Marie Thérèse Louise of Savoy, Princesse de Lamballe

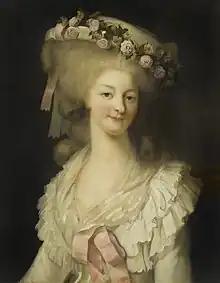
"Portrait of Madame de Lamballe", by Louis-Édouard Rioult (c. 1790–1855)

In 1775, however, Marie Thérèse was gradually replaced in her position as favourite by Yolande de Polastron, the Duchesse de Polignac. The outgoing and social Yolande referred to the reserved Marie Thérèse as a boor, while Marie Thérèse herself disliked the bad influence she regarded Yolande to have over the queen. Marie Antoinette, who was unable to make them get along, started to prefer the company of Yolande, who could better satisfy her need for amusement and pleasure. In April 1776, Ambassador Mercy reported: "The Princesse de Lamballe loses much in favour. I believe she will always be well treated by the Queen, but she no longer possesses her entire confidence", and continued in May by reporting of "constant quarrels, in which the Princesse seemed always to be in the wrong". When Marie Antoinette started to participate in amateur theater at the Petit Trianon, Yolande convinced her to refuse Marie Thérèse'a admission to them, and in 1780, Ambassador Mercy reported: "the Princesse is very little seen at court. The Queen, it is true, visited her on her father's death, but it is the first mark of kindness she has received for long." Though Marie Thérèse was replaced by Yolande as favourite, the friendship with the queen nevertheless continued on an on-and-off-basis: Marie Antoinette occasionally visited her in her rooms, and reportedly appreciated her serenity and loyalty in between the entertainments offered to her by Yolande, once commenting, "She is the only woman I know who never bears a grudge; neither hatred nor jealousy is to be found in her." After the death of Marie Antoinette's mother, Marie Antoinette isolated herself with Marie Thérèse and Yolande during the winter to mourn. Marie Thérèse kept her office of Superintendent at the French royal court after she lost her position as favourite, and continued to perform her duties—she hosted balls in the name of the queen, introduced debutantes to her, assisted her in receiving foreign royal guests, and participated in the ceremonies around the birth of the queen's children and the queen's annual Easter Communion. Outside of her formal duties, however, she was often absent from court, attending to the bad health of both herself and her father-in-law. She engaged in her close friendship with her own favourite lady-in-waiting, Countess Étiennette d'Amblimont de Lâge de Volude, as well as her charity and her interest in the Freemasons. Marie Thérèse, as well as that of her sister-in-law, became inducted into the Freemasonic women's Adoption Lodge of St. Jean de la Candeur in 1777, and was made Grand Mistress of the Scottish Lodge in January 1781. Though Marie Antoinette did not become an official member, she was interested in Freemasonry and often asked Marie Thérèse of the Adoption Lodge. During the famous Affair of the Diamond Necklace, Marie Thérèse was seen in an unsuccessful attempt to visit the imprisoned Jeanne de la Motte at La Salpetriere; the purpose of this visit is unknown, but it created widespread rumours at the time.